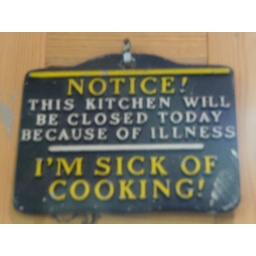
Interesting sign spotted at the Noisy Goose, a great place for dinner in Palmer, Alaska